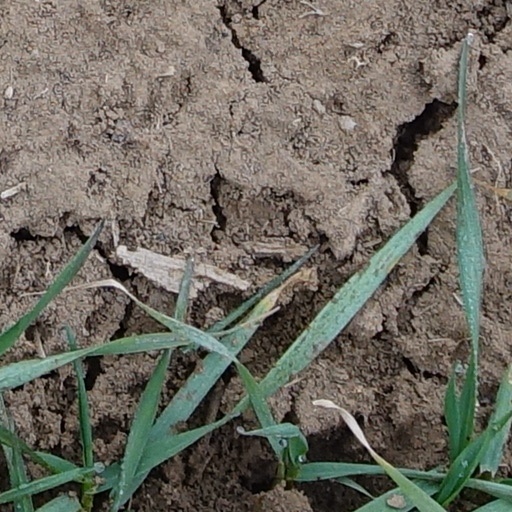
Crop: wheat